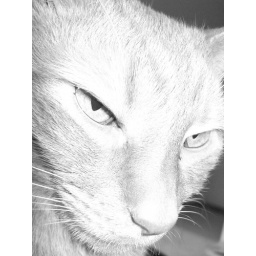
pissed off in black and white :P